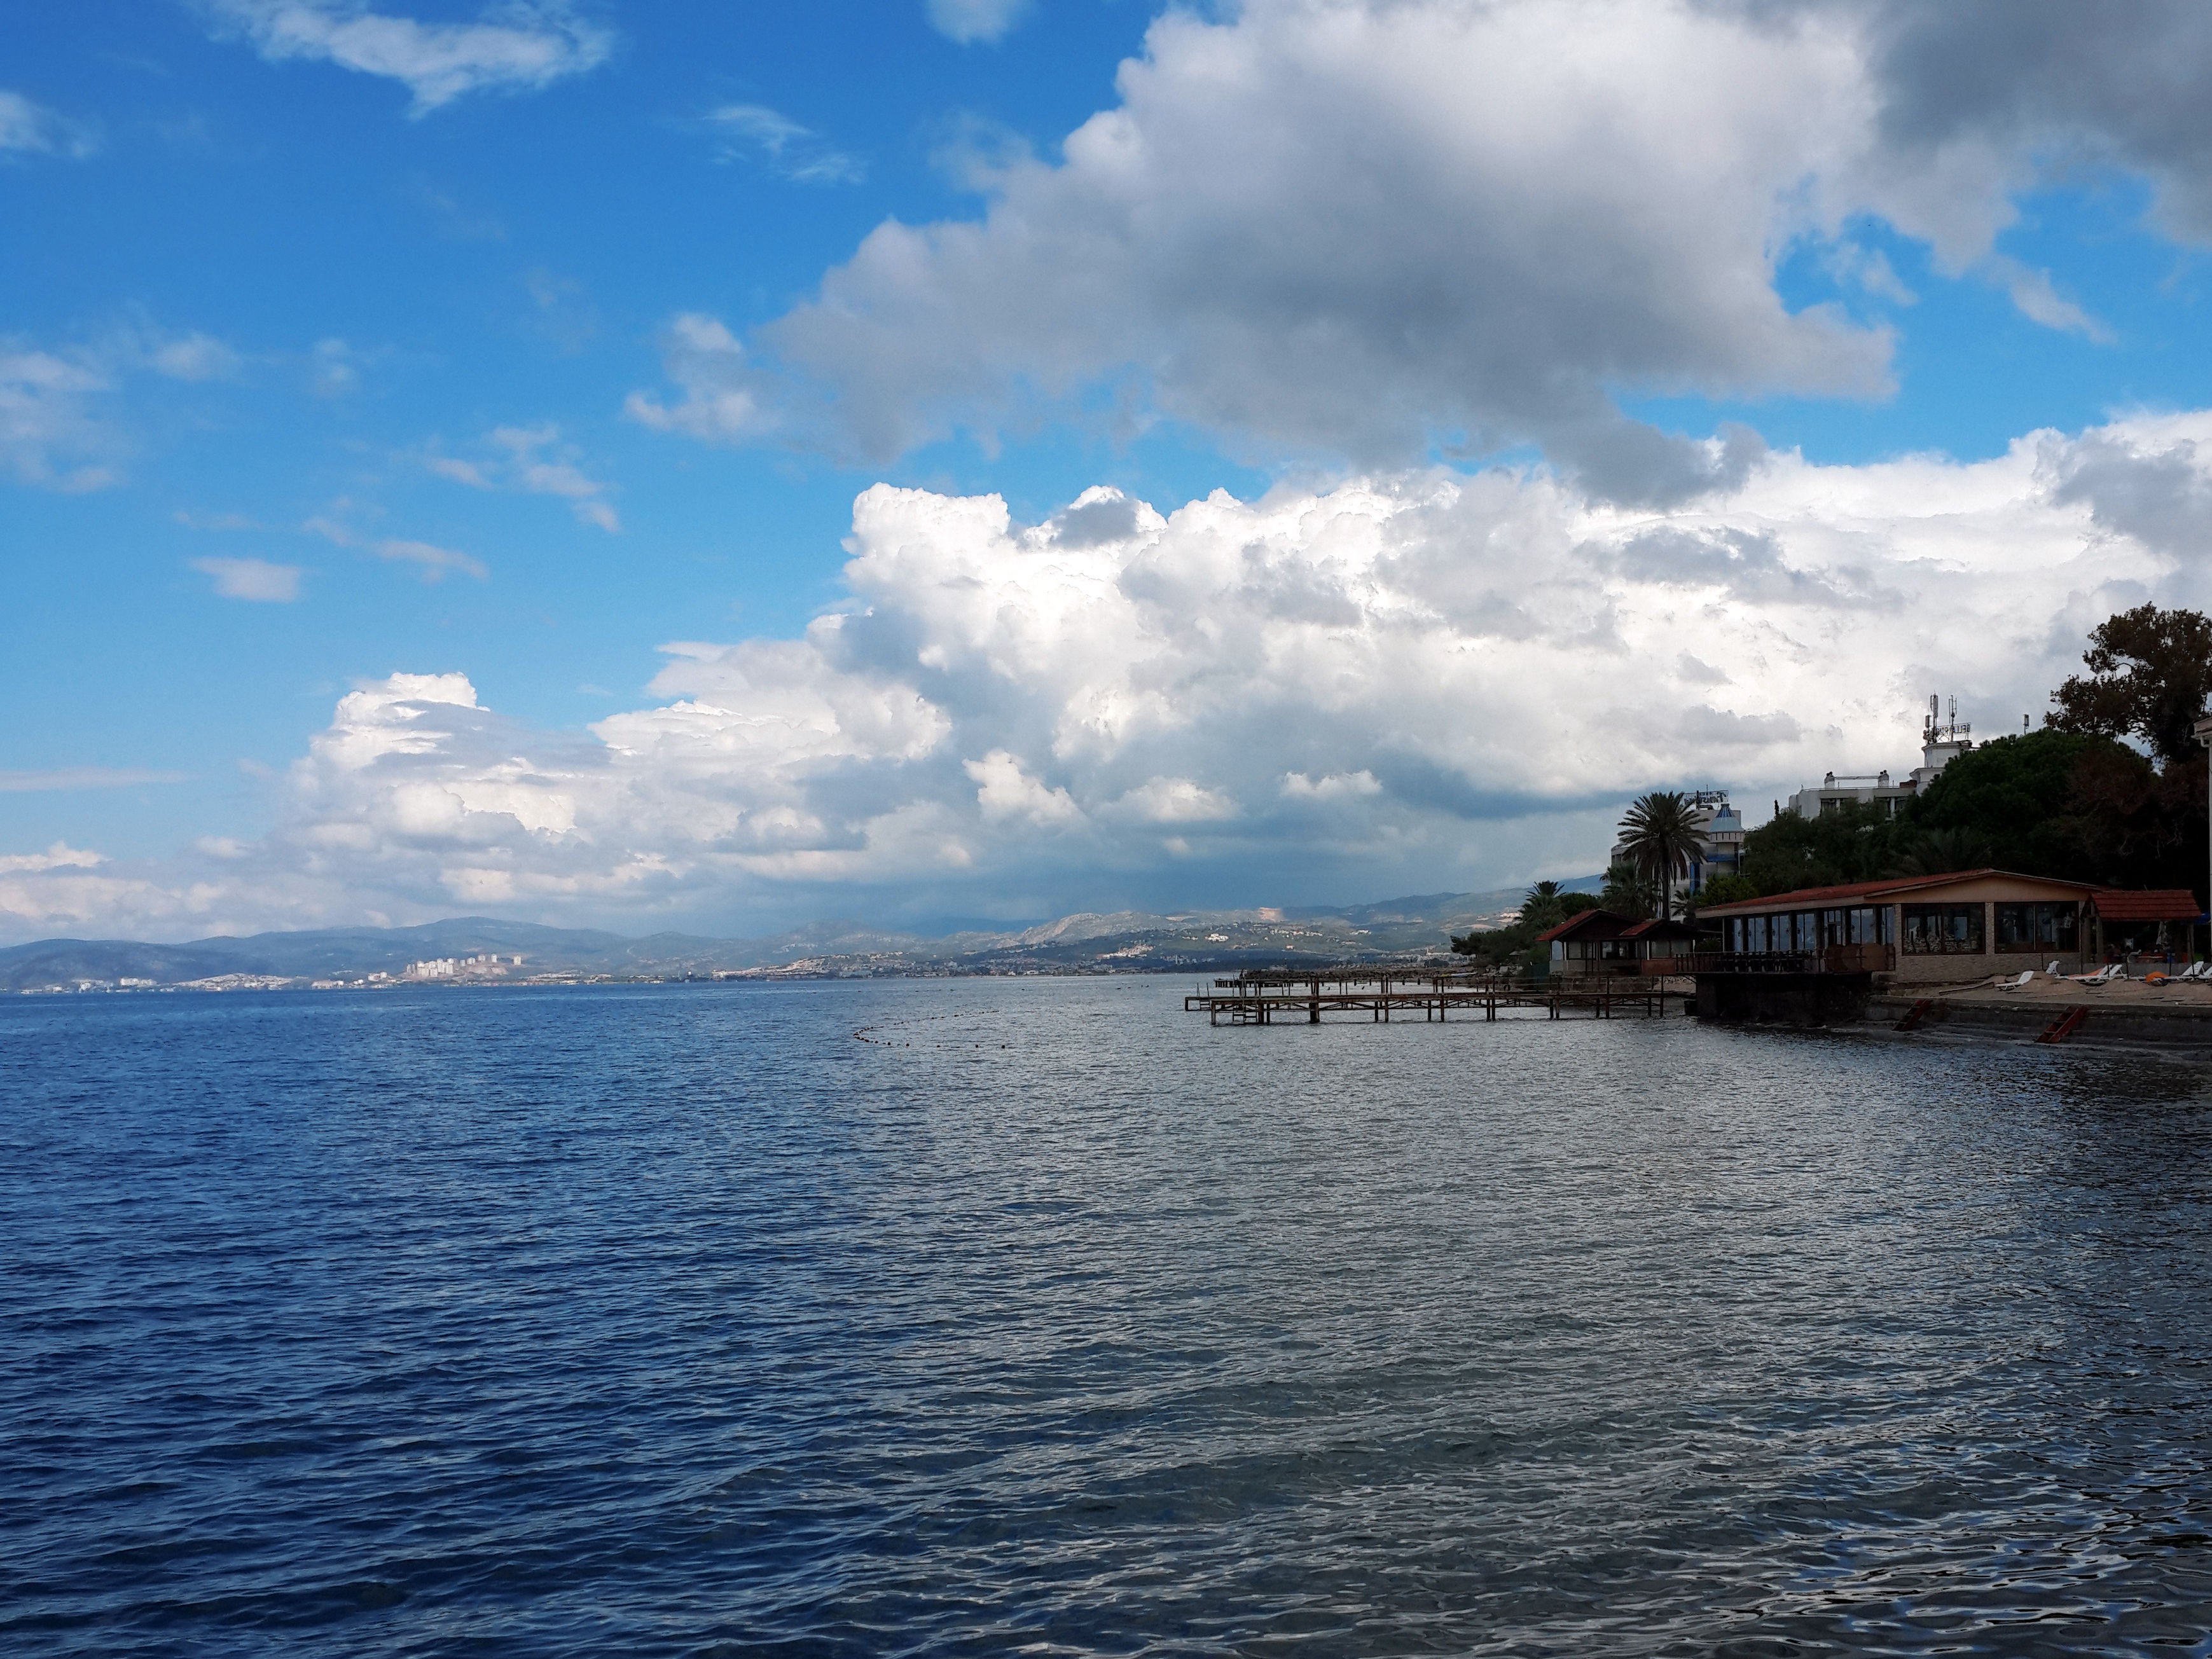
landscape, sea, coast, tree, nature, forest, ocean, horizon, cloud, sky, shore, lake, green, vehicle, yacht, peace, bay, blue, waterway, body of water, turkey, marine, channel, loch, landform, green field, kusadasi